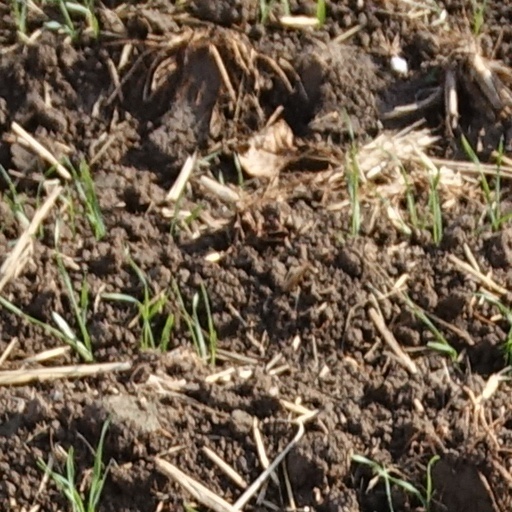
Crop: wheat